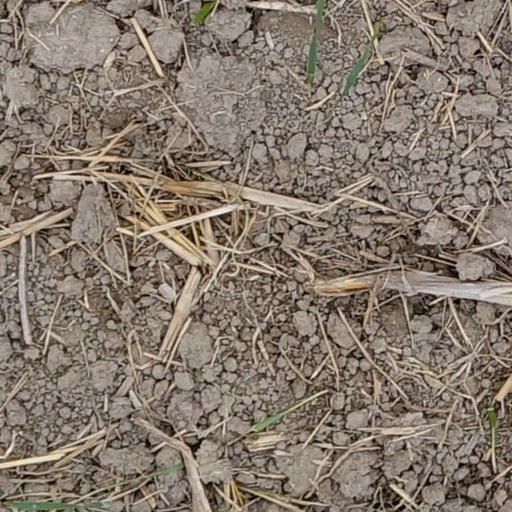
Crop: wheat